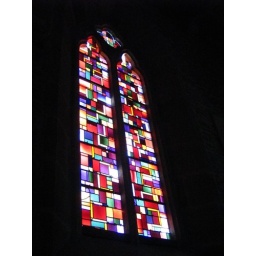
The stained glass windows in the church were amazing.